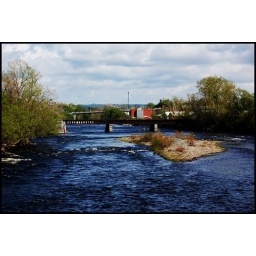
train tracks over the black river